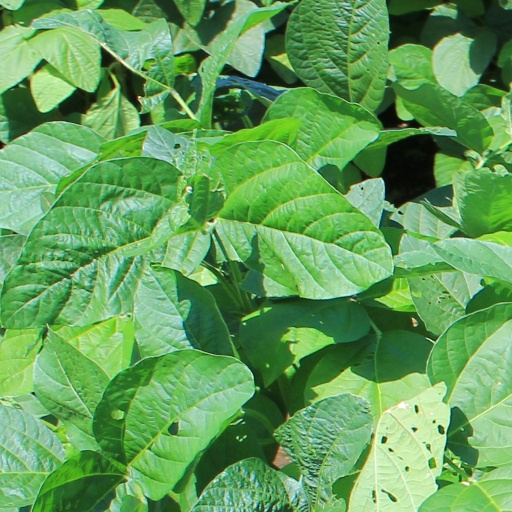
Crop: soybean